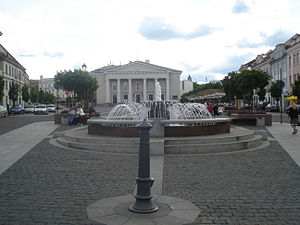
Rådhuspladsen (Vilnius)
Vilnius Rådhusplads
Rådhuspladsen er en af de ældste pladser i Senamiestis. Rådhuspladsen ligger for enden af Pilies gatvė og afgrænses af bl.a. af Didžioji gatvė. Gaderne Stiklių gatvė, Vokiečių gatvė, Rūdninkų gatvė, Arklių gatvė og Savičiaus gatvė har sit udspring ved Rådhuspladsen.